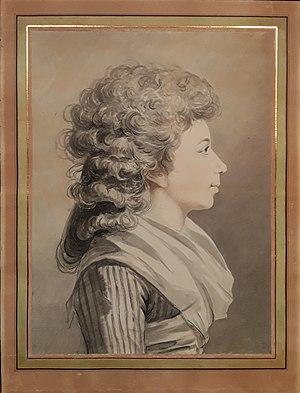
Constance Véry de la Pierre, baronne Lézurier de la Martel
Louis Lézurier baron de La Martel, né le 25 mai 1765 à Rouen et mort le 22 janvier 1852 à Sainte-Vaubourg, commune du Val-de-la-Haye, est un administrateur français d’origine normande.